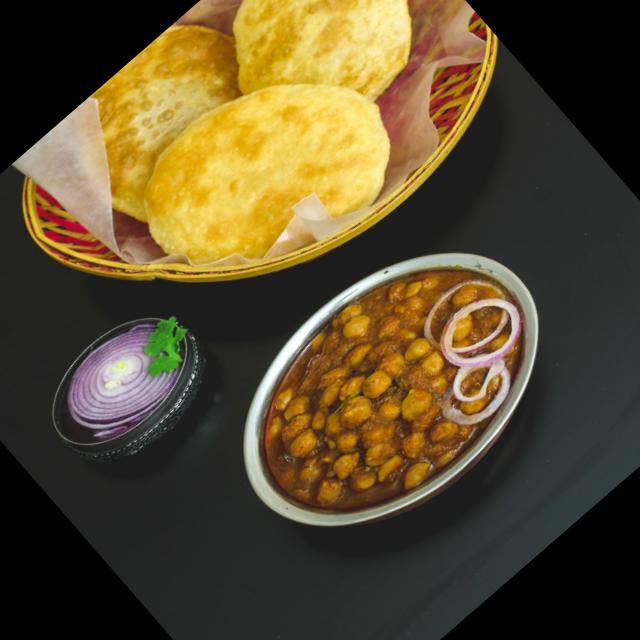
Dish: chole_bhature